Ottoman decoration

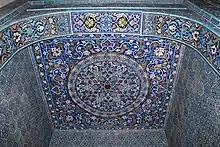
Tile decoration in the Green Mosque in Bursa (1424)

Decoration in Ottoman architecture takes on several forms, the most prominent of which include tile decoration, painted decoration, and stone carving. Beginning in the 14th century, early Ottoman decoration was largely a continuation of earlier Seljuk styles in Anatolia as well as other predominant styles of decoration found in Islamic art and architecture at the time. Over the course of the next few centuries, a distinctive Ottoman repertoire of motifs evolved, mostly floral motifs, such as "rumî", "hatayî", and "saz" styles. Calligraphic inscriptions, most characteristically in a "thuluth" script, were also a mainstay. From the 18th century onward, this repertoire became increasingly influenced by Western European art and architecture and went as far as directly borrowing techniques and styles from the latter.